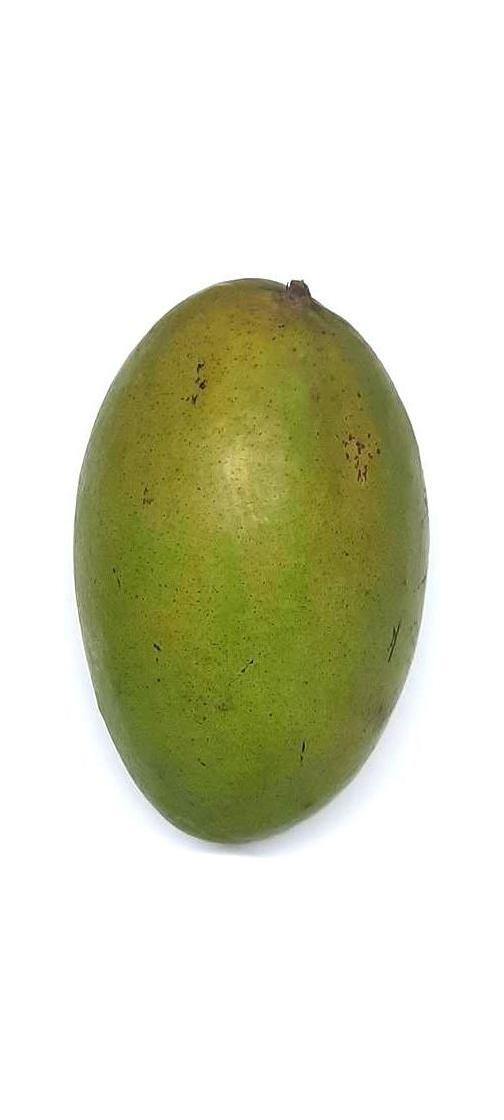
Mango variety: Rupali